Yiddishist movement

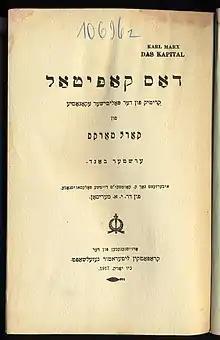
Yiddish translation of "Das Kapital", translated by Doctor Jacob Abraham Maryson, published by Maryson's publishing company, the "Kropotkin Literatur Gezelshaft", New York, 1917.

Meanwhile, Zionist and religious attendees felt that pro-Yiddish sentiments impacted the revival of Hebrew. Some were deeply upset when Hebrew was deemed a "putrefying cadaver", a relic of the past and of prayer. Religious delegates also felt the conference was too secular.